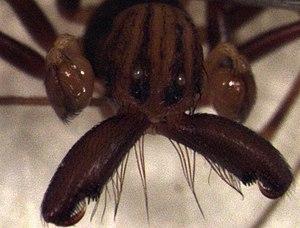
Aotearoa magna, unique représentant du genre Aotearoa, est une espèce d'araignées aranéomorphes de la famille des Mecysmaucheniidae.